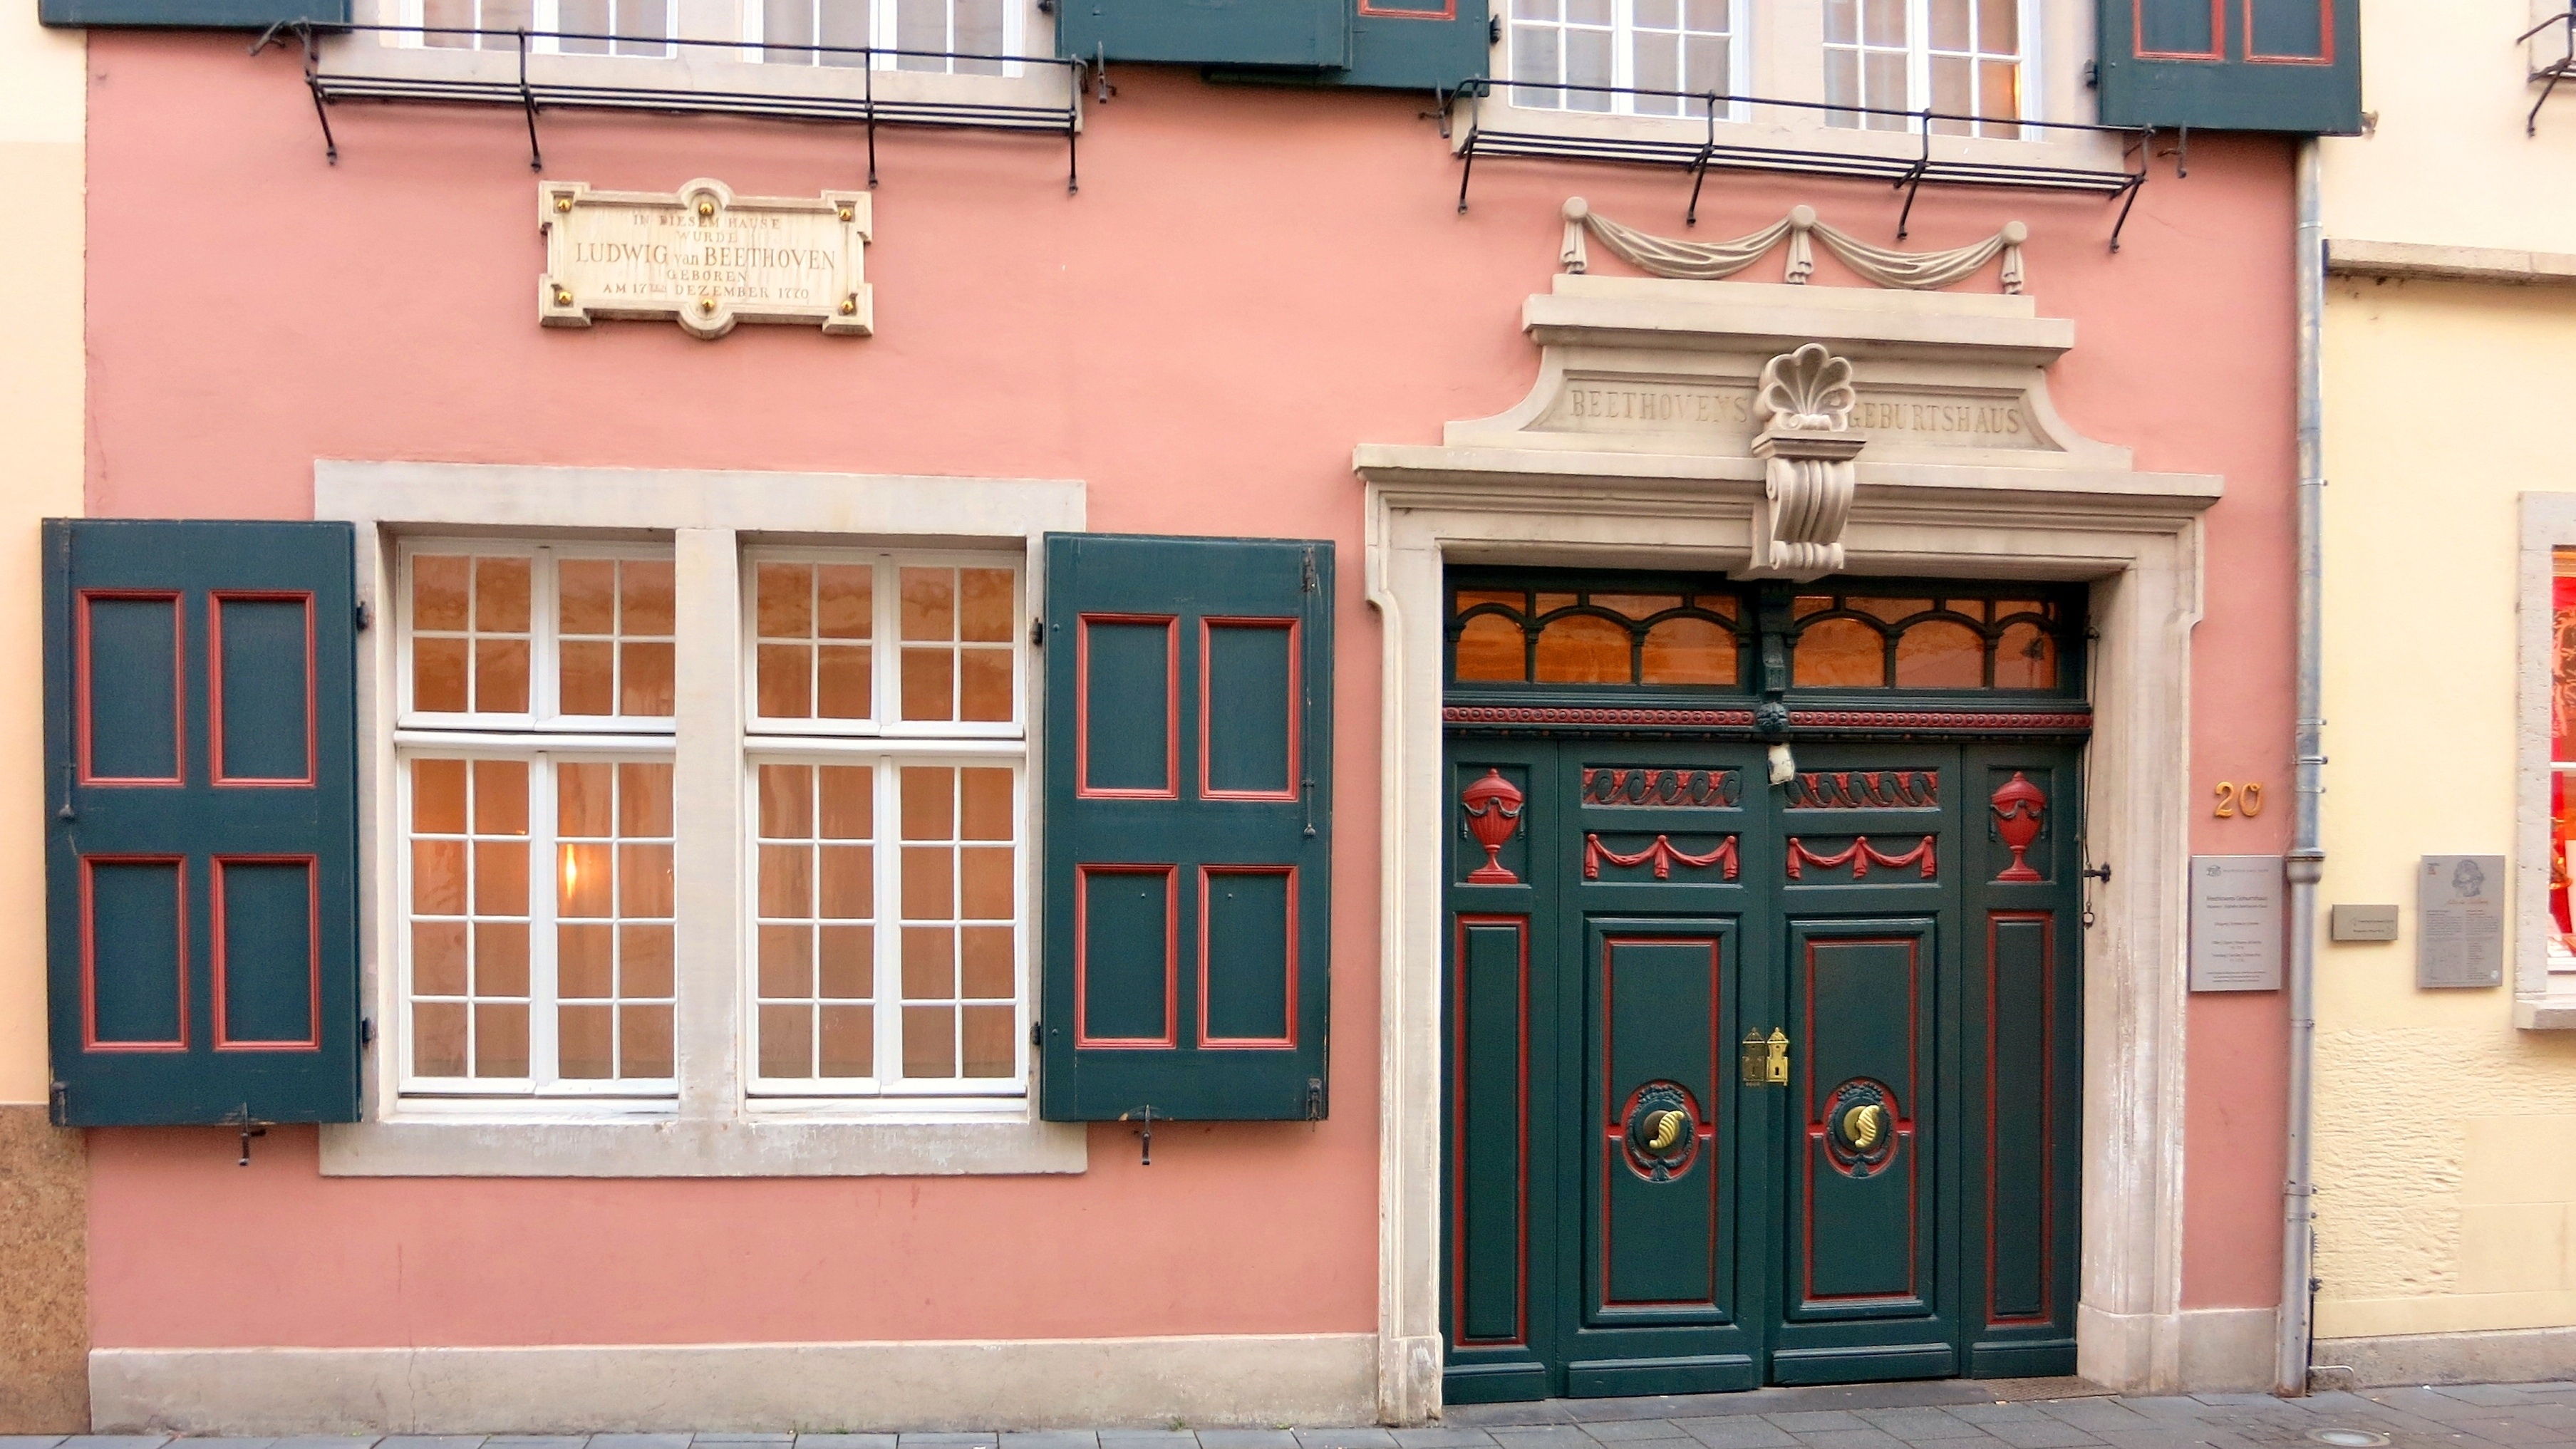
architecture, house, window, town, building, city, home, facade, property, door, cool image, cool photo, bonn, neighbourhood, beethhoven